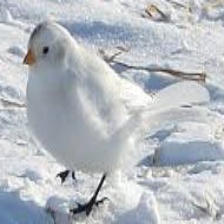
Species: MCKAYS BUNTING
Scientific name: PLECTROPHENAX HYPERBOREUS
ImageNet parent category: indigo_bunting